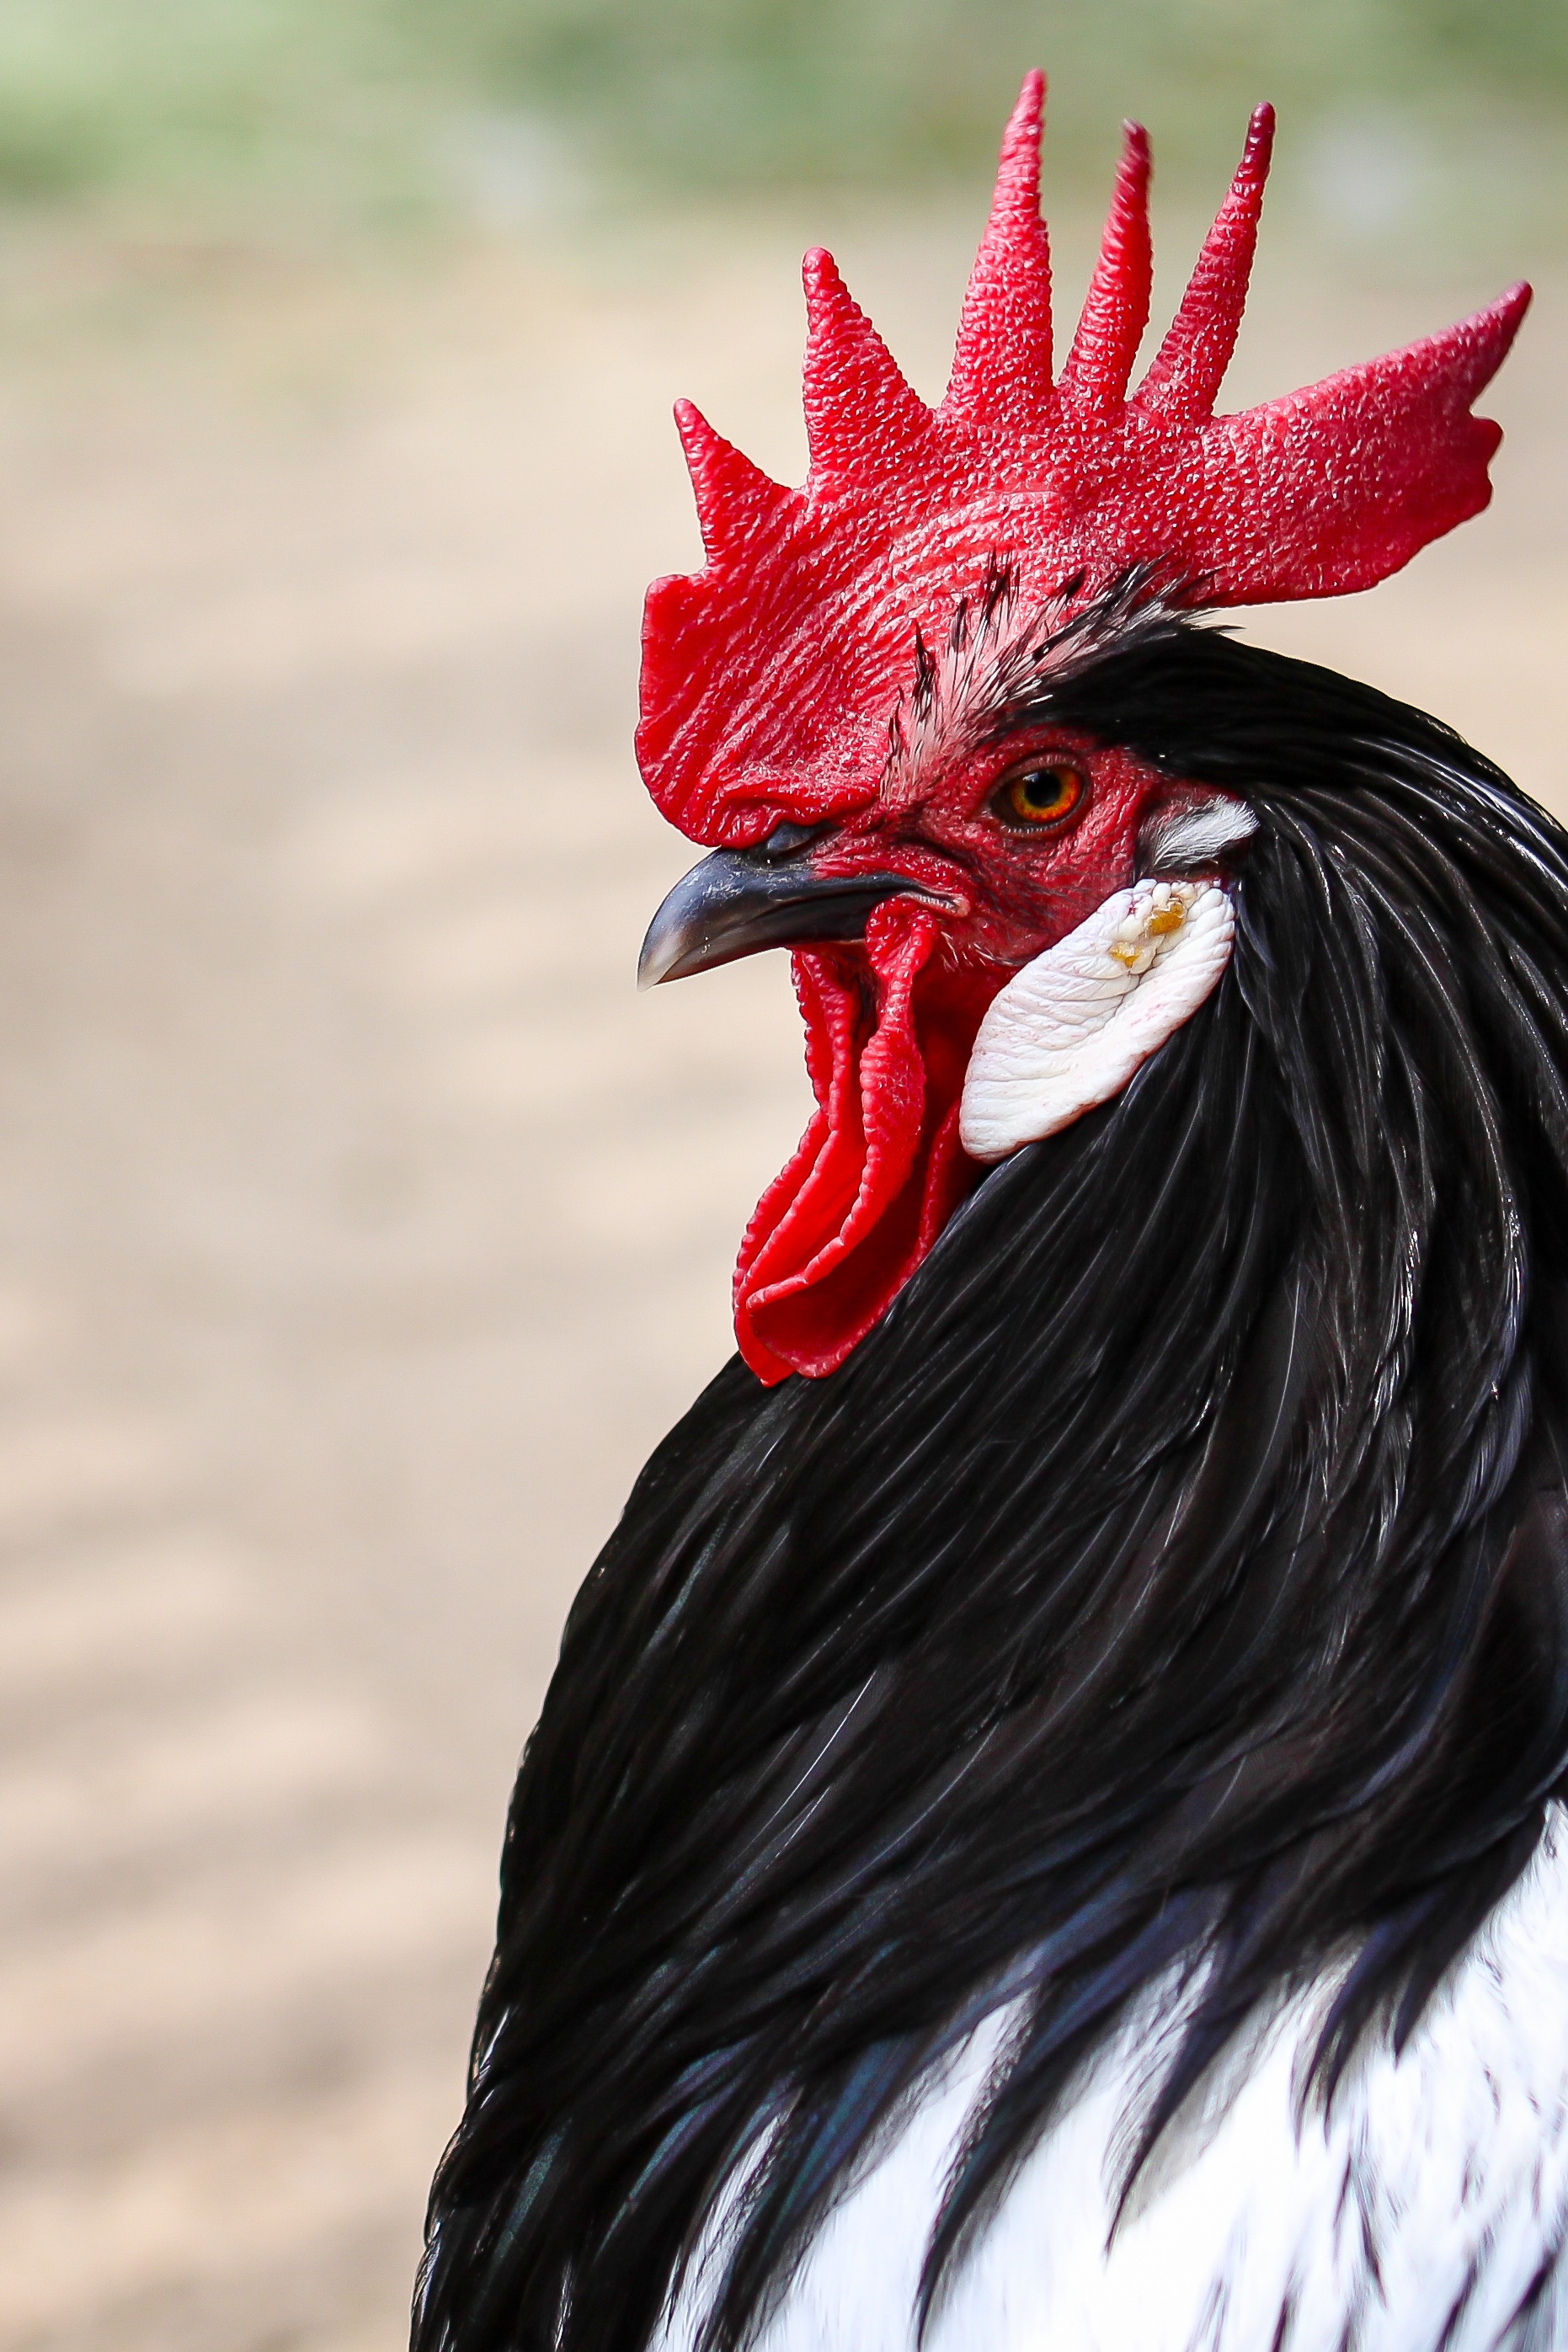
bird, wing, farm, animal, portrait, red, beak, feather, chicken, rooster, plumage, poultry, close up, galliformes, vertebrate, bill, hahn, cockscomb, pride, phasianidae, animal husbandry, gockel, chicken run, comb teeth